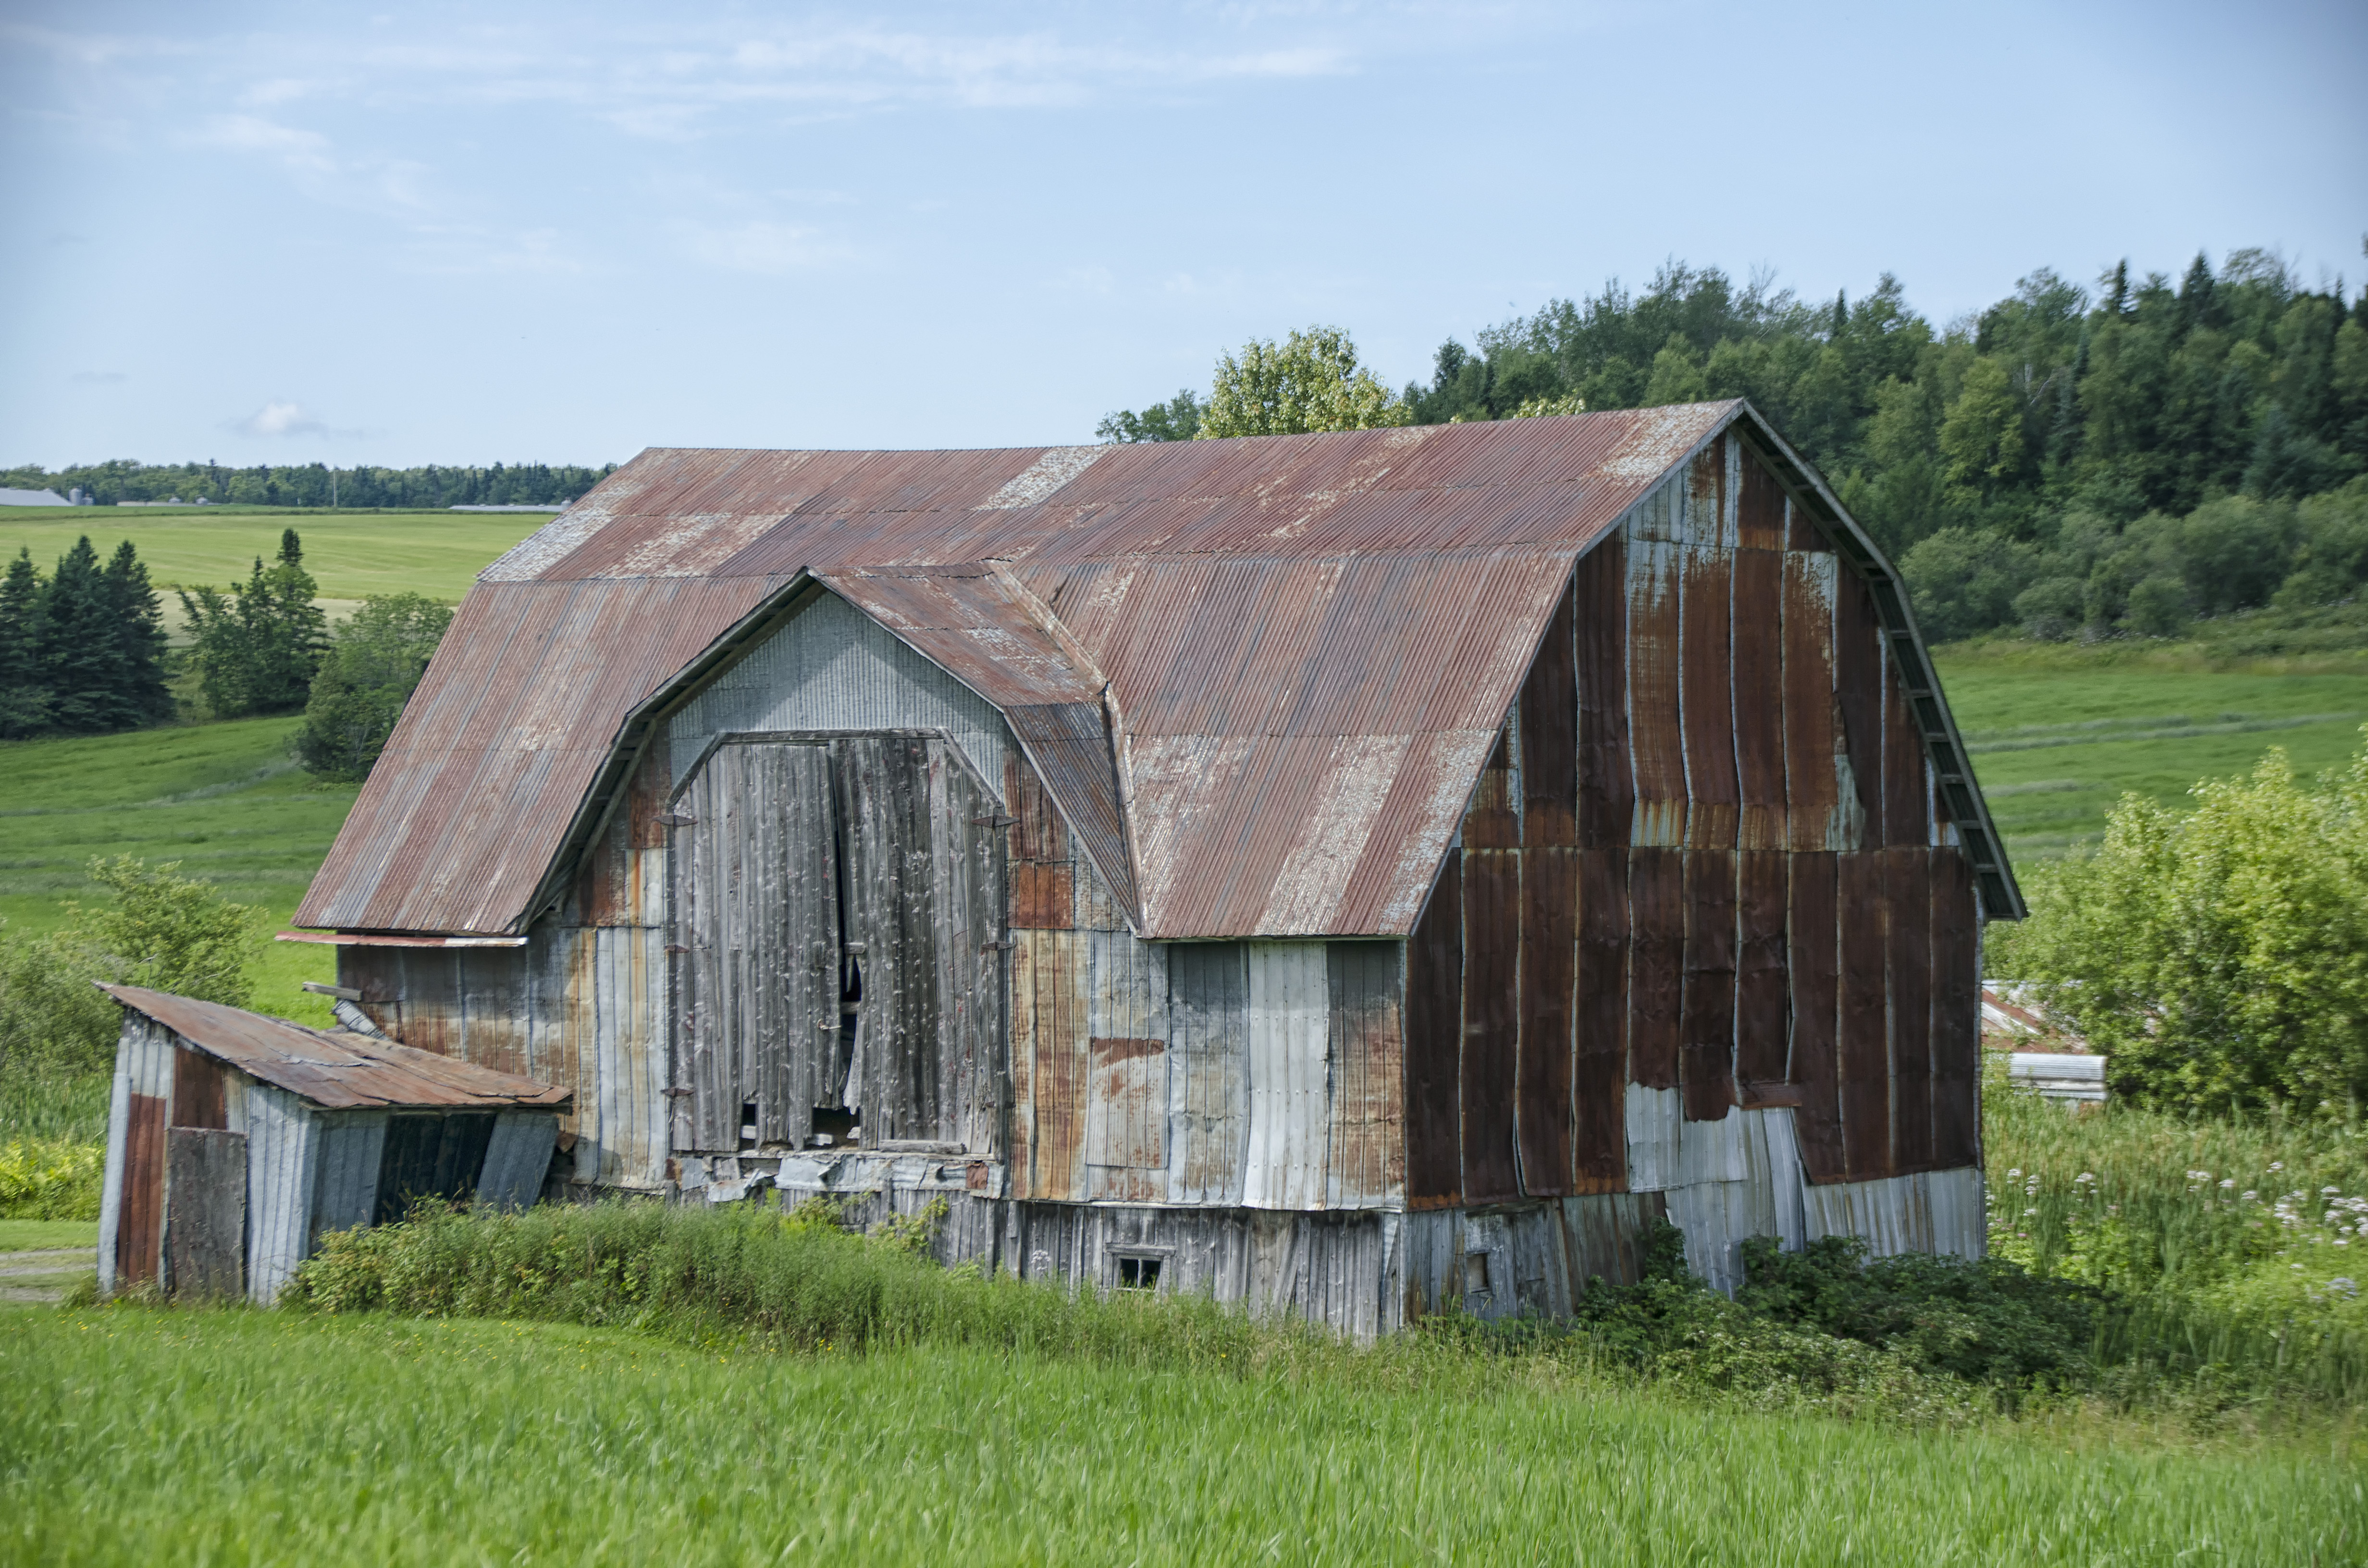
nature, farm, house, building, barn, shed, hut, shack, cottage, canada, farmhouse, quebec, log cabin, sherbrooke, rural area, outdoor structure